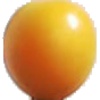
Label: Cherry Wax Yellow 1